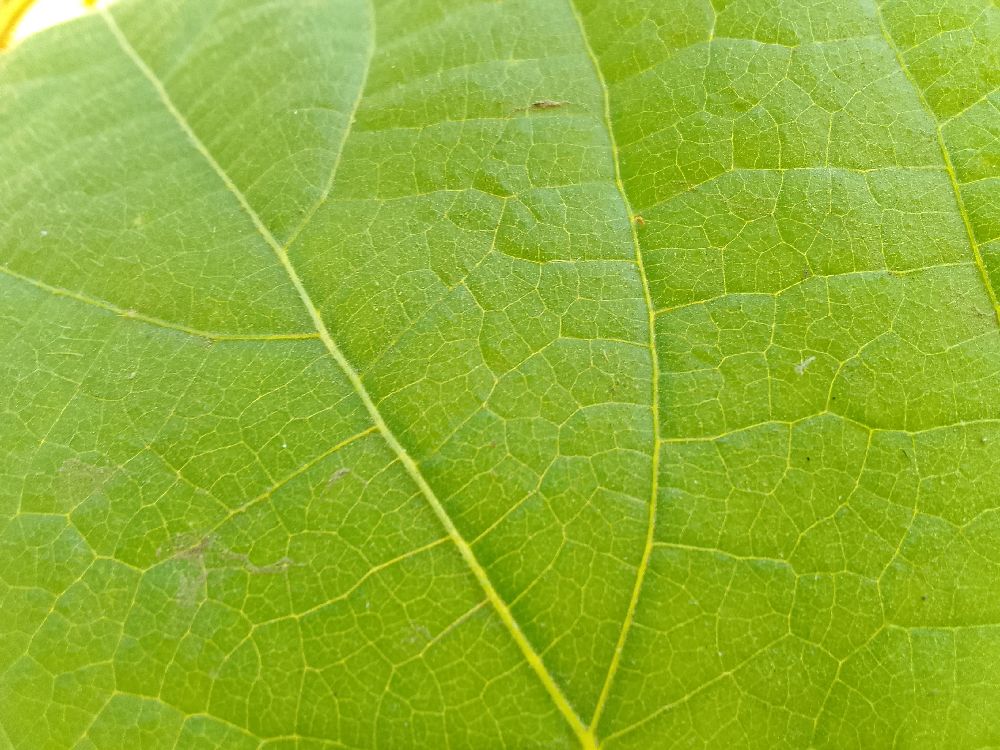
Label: healthy